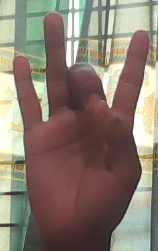
ASL sign: 8